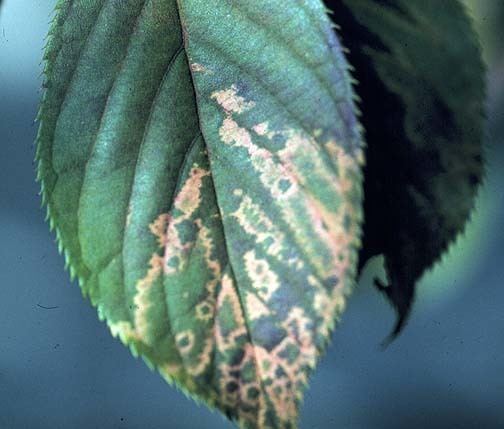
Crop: apple
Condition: mosaic_virus